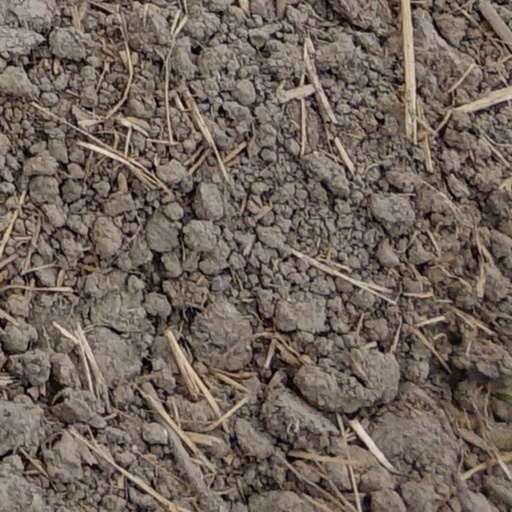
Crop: wheat